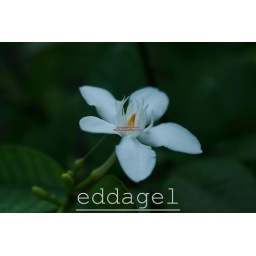
Saw this small white flower in our garden